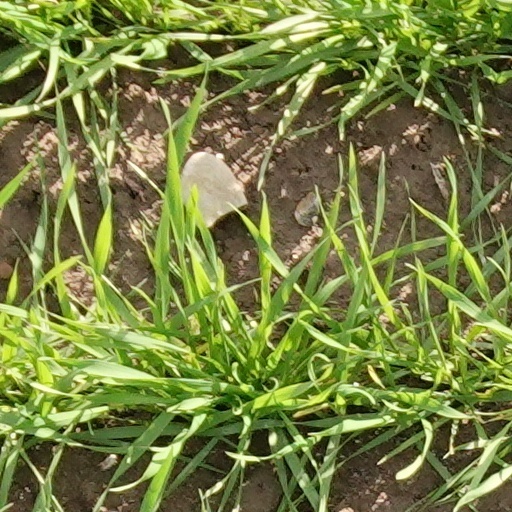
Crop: wheat